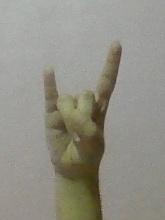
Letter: la